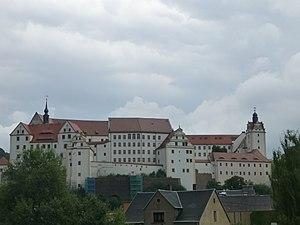
Colditz est une ville allemande de Saxe, située dans l'arrondissement et le district de Leipzig. La ville avait une population de 5 188 habitants en 2005.